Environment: real
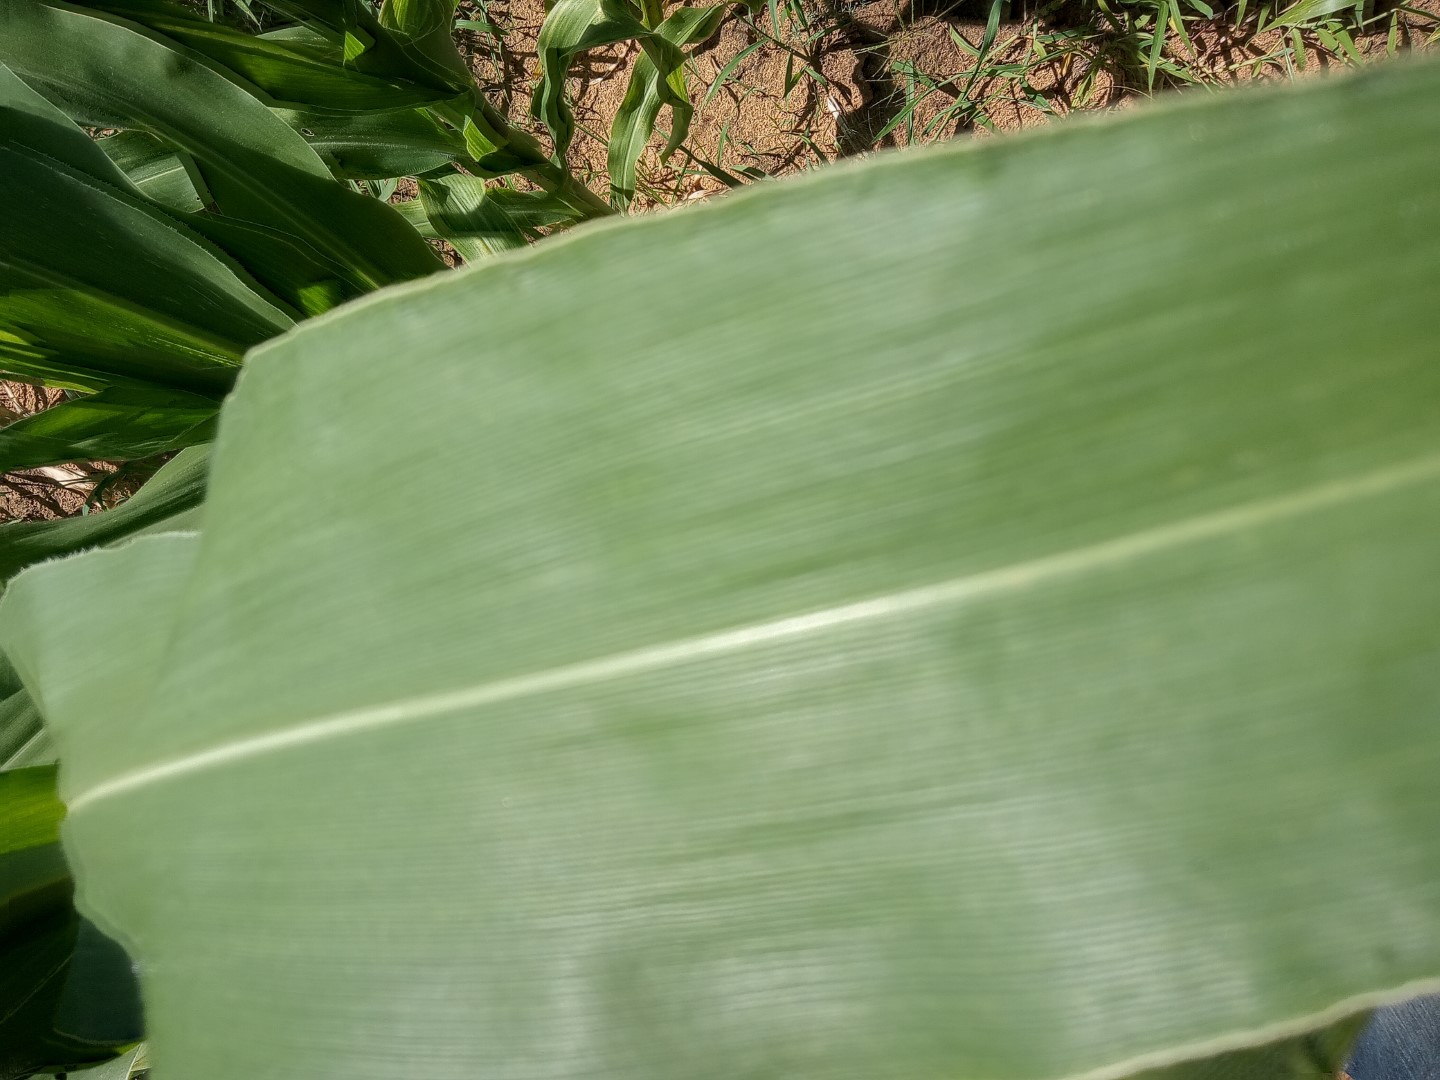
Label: healthy